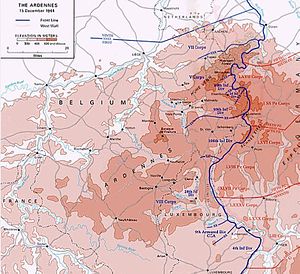
Ardenneroffensiven / Baggrund / Den tyske planlægning i detaljer
Ardennerne den 15. december
Ardenneroffensiven var et slag under anden verdenskrig. Det startede i midten af december 1944 og var den sidste tyske offensiv på vestfronten under krigen. Den tyske hær planlagde at drive en kile ind i de allieredes frontlinje og indtage Antwerpen, for derefter at svinge nordover for at omringe og destruere de fire allierede armeer, der befandt sig der. Hitler håbede, at dette kunne tvinge de allierede til at indgå en favorabel fredsaftale med aksemagterne. For at få de allierede til at tro, der var tale om en forsvarsplan, kaldte tyskerne planen Wacht Am Rhein.